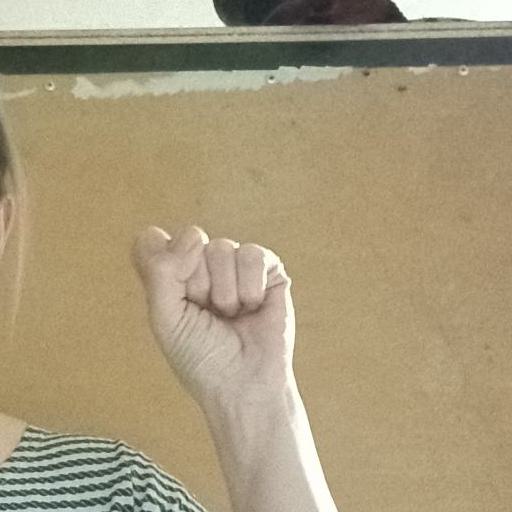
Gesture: fist